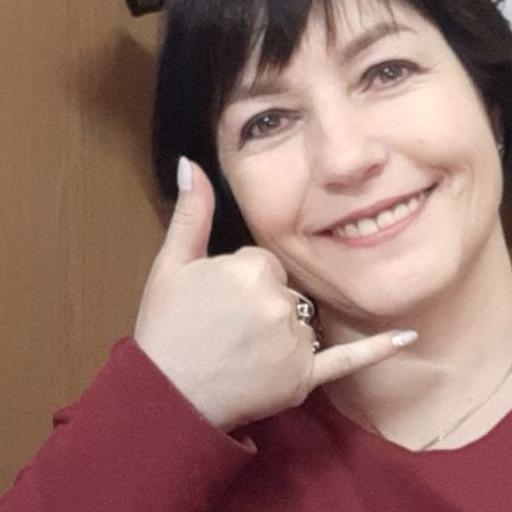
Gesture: call